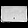
Label: Bag